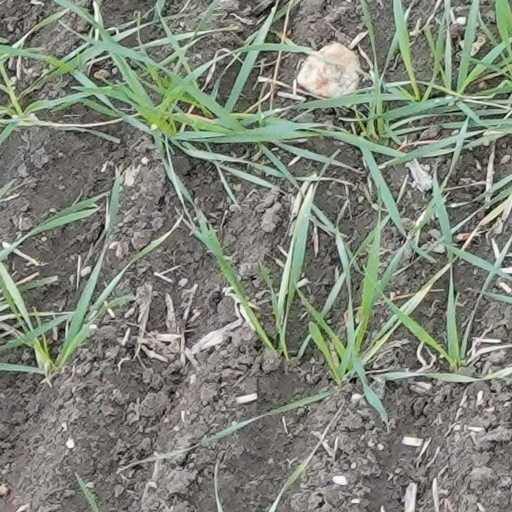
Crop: wheat